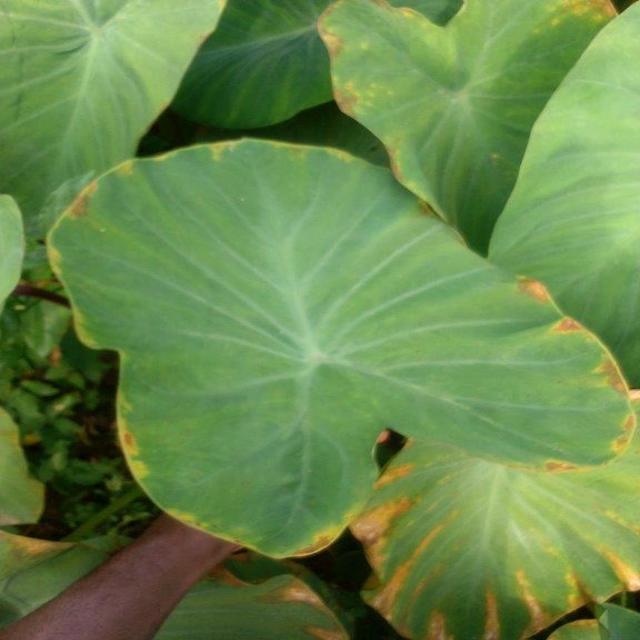
Label: Mid_Blight